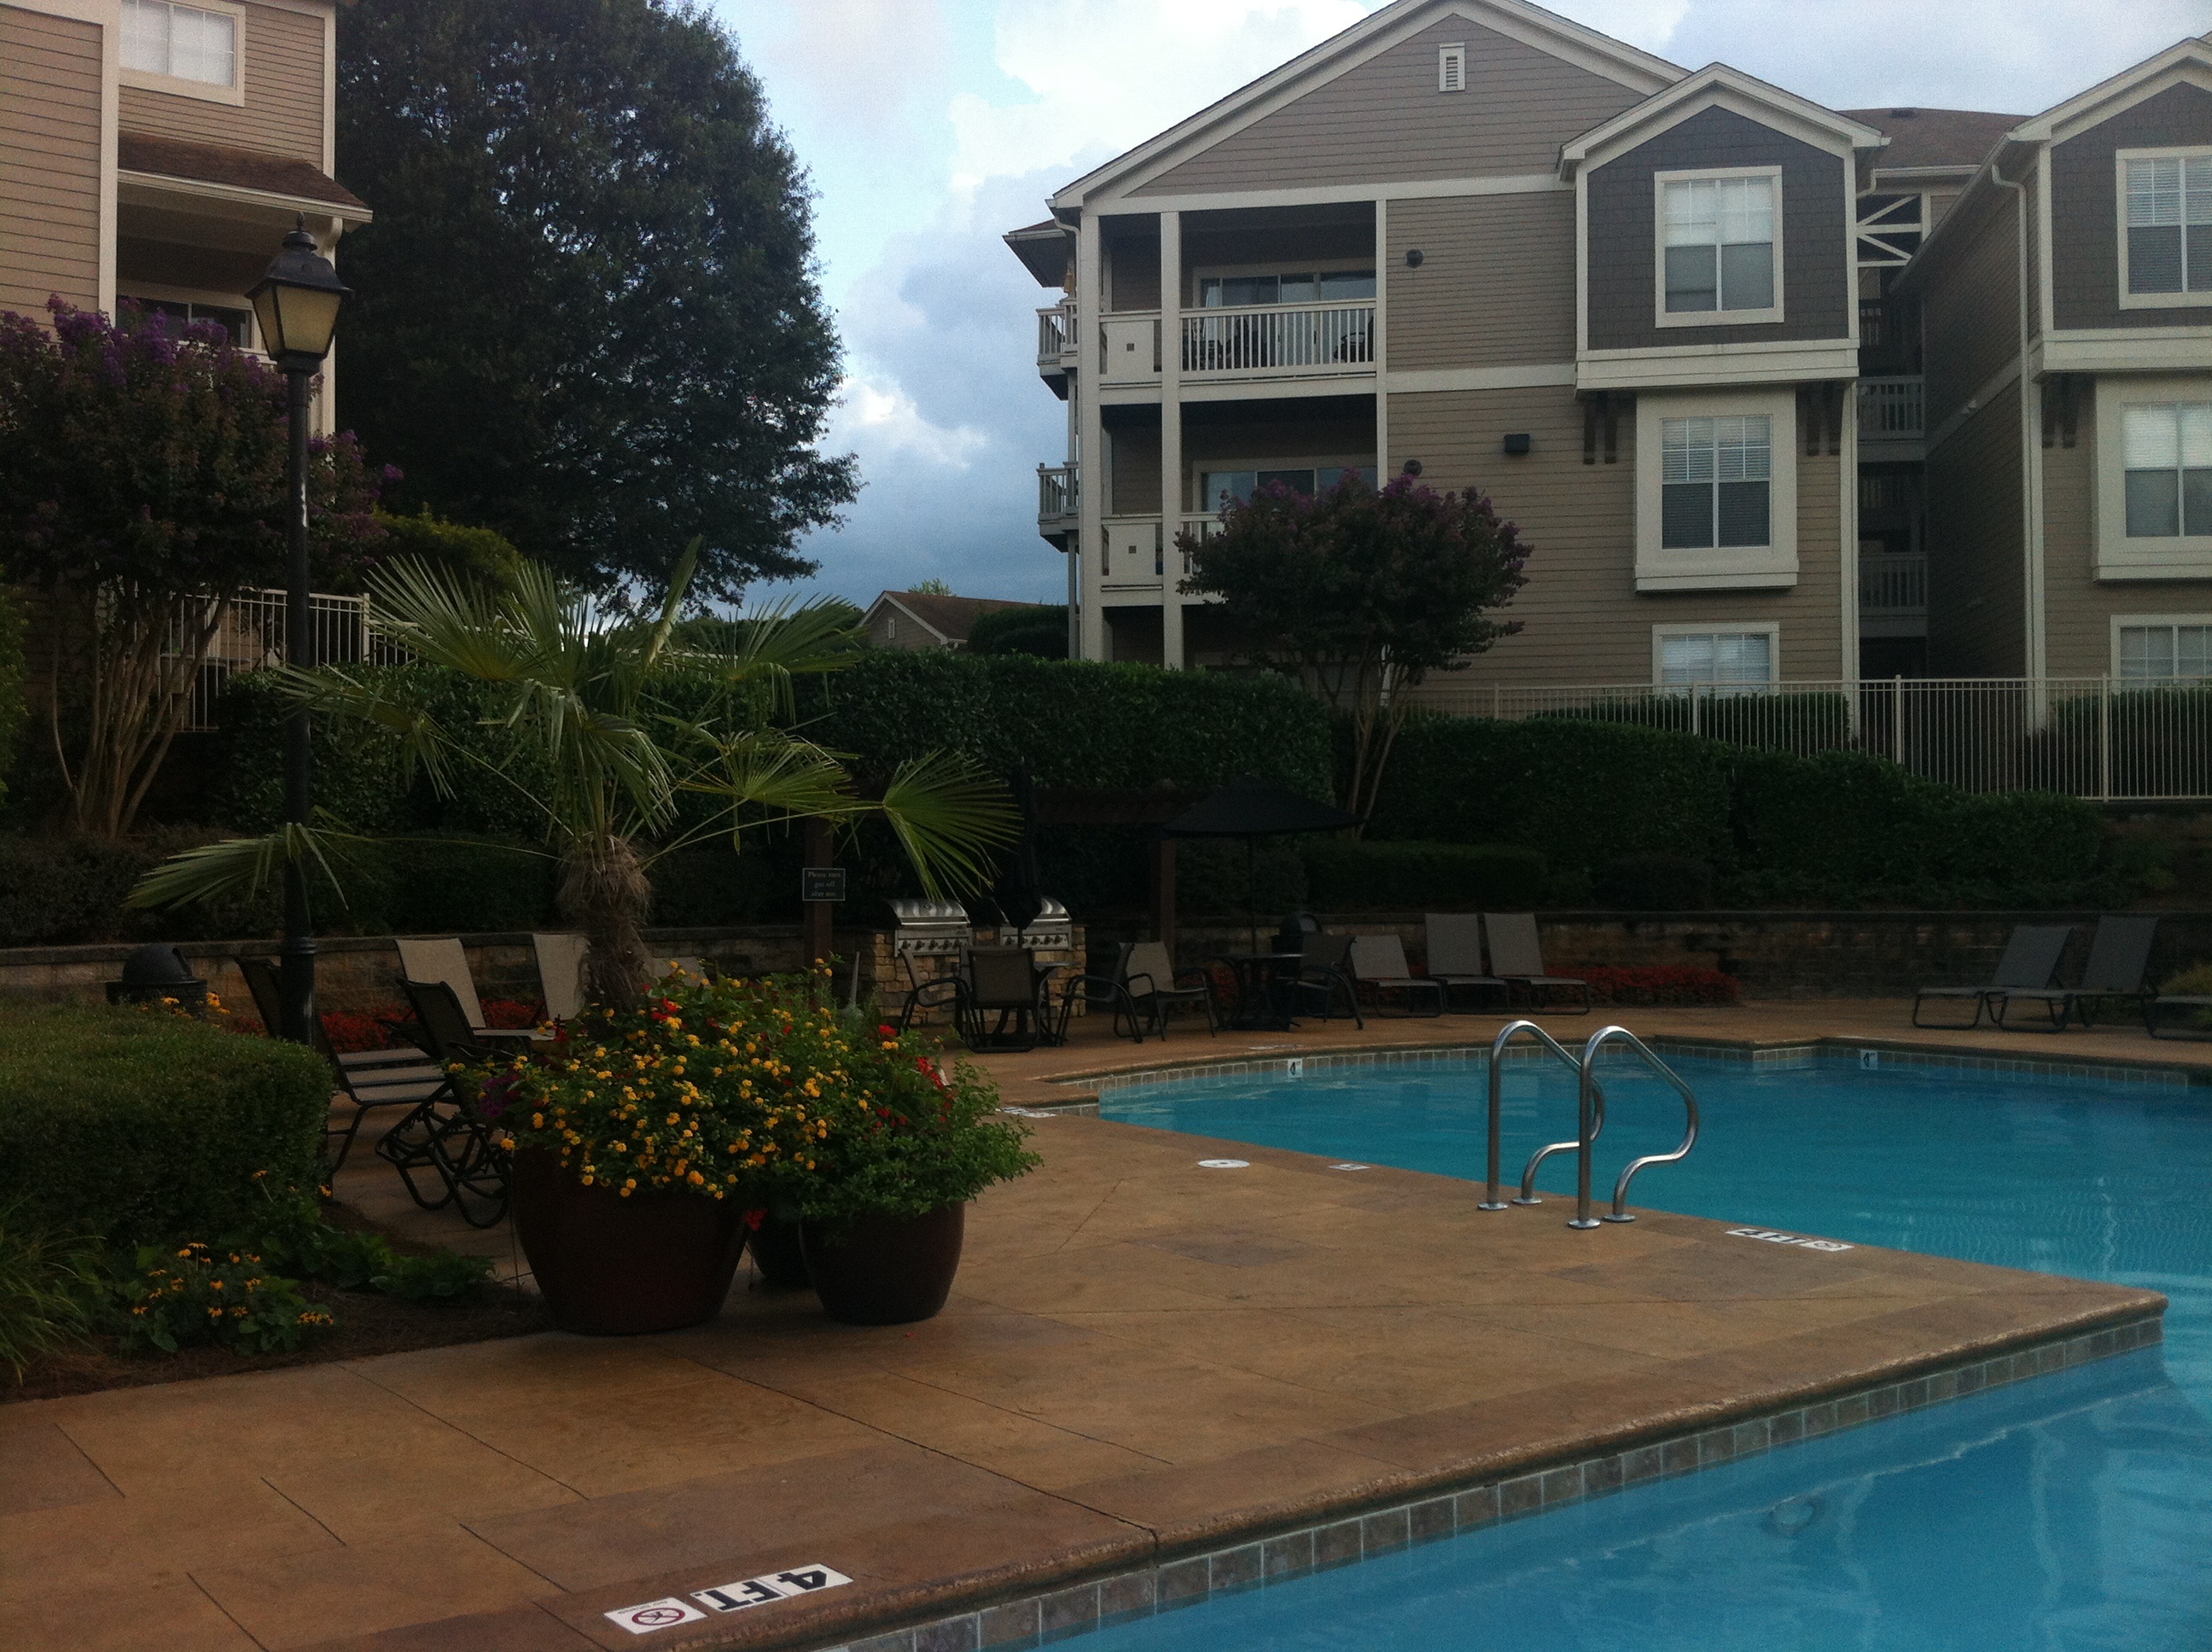
water, villa, mansion, house, home, vacation, travel, swimming pool, backyard, property, garden, apartment, charlotte, courtyard, resort, estate, condominium, real estate, reflecting pool, swiming pool